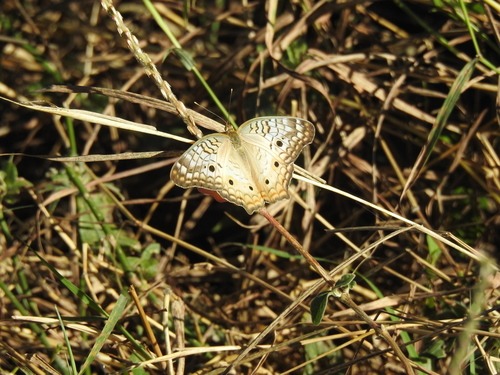
Scientific name: Anartia jatrophae
Common name: White peacock
Family: Nymphalidae
Order: Lepidoptera
Pollinator type: Primary pollinator
Habitat: Gardens, parks, and open areas
Geographic range: Southern United States to Argentina
Conservation status: Least Concern